Ryan Arcidiacono

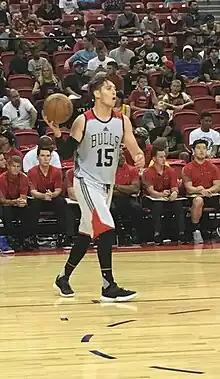
Arcidiacono with the Chicago Bulls in 2017

Ryan Curran Arcidiacono (born March 26, 1994) is an American professional basketball player for the Trapani Shark of the Lega Basket Serie A (LBA). Nicknamed "the Arch of Dimes", he attended Neshaminy High School, where he averaged 20.4 points and 5.6 rebounds per game as a junior to lead Neshaminy to the PIAA playoffs.